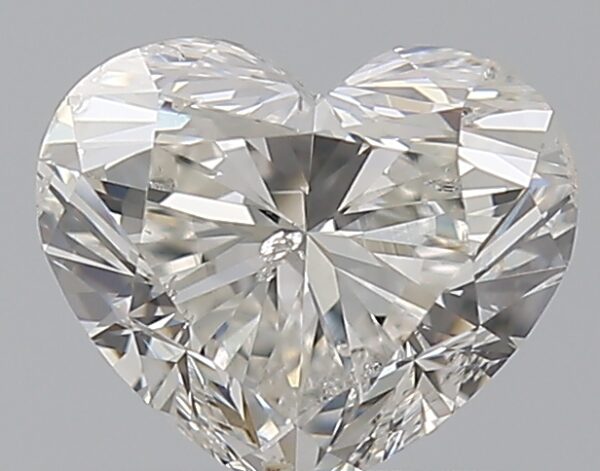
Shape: heart
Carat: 1.01
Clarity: SI2
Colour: E
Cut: EX
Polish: EX
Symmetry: EX
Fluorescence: ST
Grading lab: IGI
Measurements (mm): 5.79 x 6.87 x 4.09